Lady Frankenstein

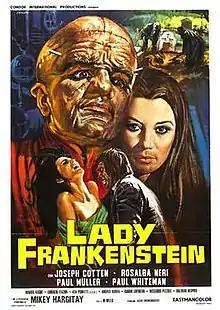
Theatrical release poster

Lady Frankenstein is a 1971 Italian horror film directed by Mel Welles and written by Edward di Lorenzo. It stars Rosalba Neri (under the pseudonym Sara Bey), Joseph Cotten, Mickey Hargitay and Paul Müller.